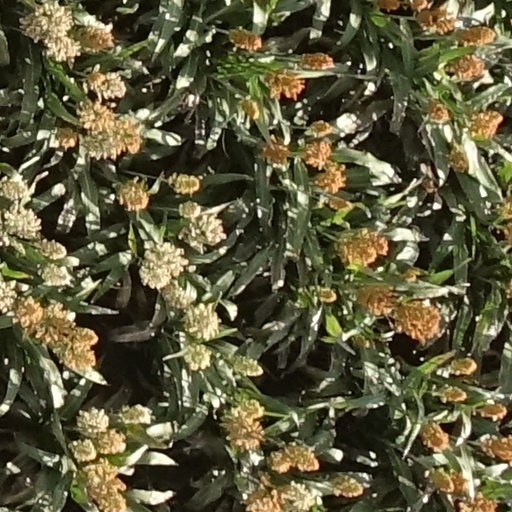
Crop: sorghum